Human rights

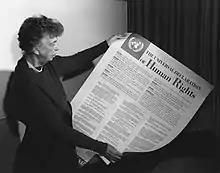
"It is not a treaty... [In the future, it] may well become the international Magna Carta." Eleanor Roosevelt with the Universal Declaration of Human Rights in 1949.

Human rights are universally recognized moral principles or norms that establish standards of human behavior and are often protected by both national and international laws. These rights are considered inherent and inalienable, meaning they belong to every individual simply by virtue of being human, regardless of characteristics like nationality, ethnicity, religion, or socio-economic status. They encompass a broad range of civil, political, economic, social, and cultural rights, such as the right to life, freedom of expression, protection against enslavement, and right to education.